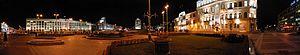
La place de l'Indépendance est la plus grande place de la ville de Minsk. Construite en 1933 d'après un projet de l'architecte Iossif Langbard, elle portait le nom de « place de Lénine » jusqu'en 1991.